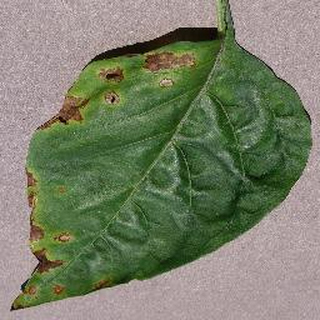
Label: bell_pepper_bacterial_spot